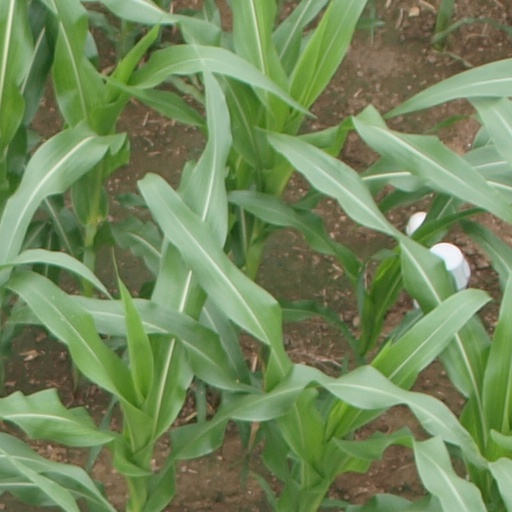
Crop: maize; corn